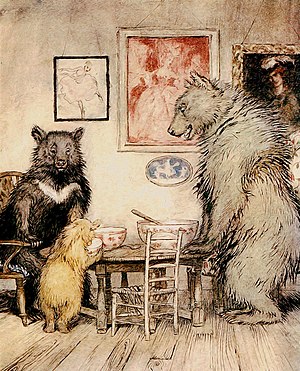
Arthur Rackham / Billedgalleri
Arthur Rackham var en engelsk bogillustrator.